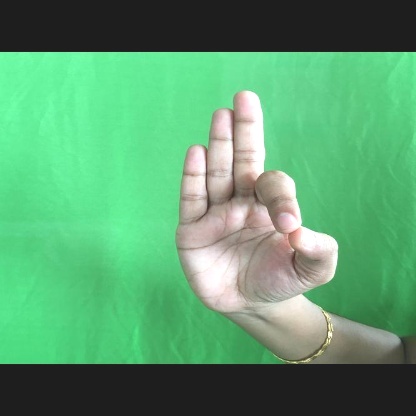
Mudra: Aralam